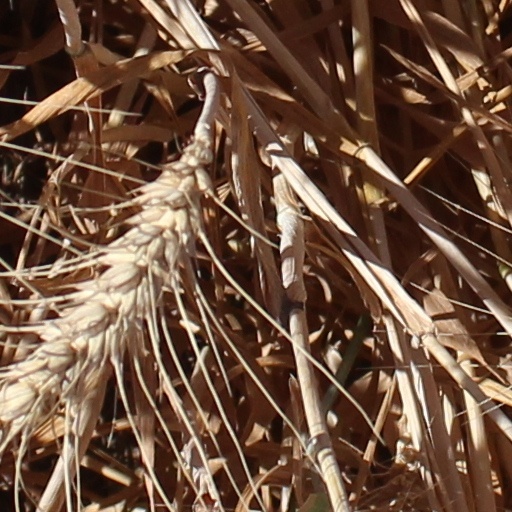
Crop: wheat